Junior Rodriguez

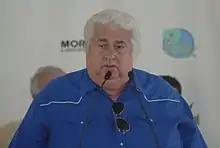
Henry "Junior" Rodriguez

Henry Joseph Rodriguez, Jr. (September 27, 1935 – May 3, 2018), known as Junior Rodriguez, was an American politician from St. Bernard Parish in the Greater New Orleans section of the U.S. state of Louisiana. He was of Isleño descent and was registered as an Independent. He served as Councilmember on the St. Bernard Parish Council from 1976 to 2004 and as President of the St. Bernard Parish Council, from 2004 to 2008. St. Bernard Parish is a Louisiana Parish (the equivalent of counties in other states) that is adjacent to New Orleans' Lower Ninth Ward neighborhood.